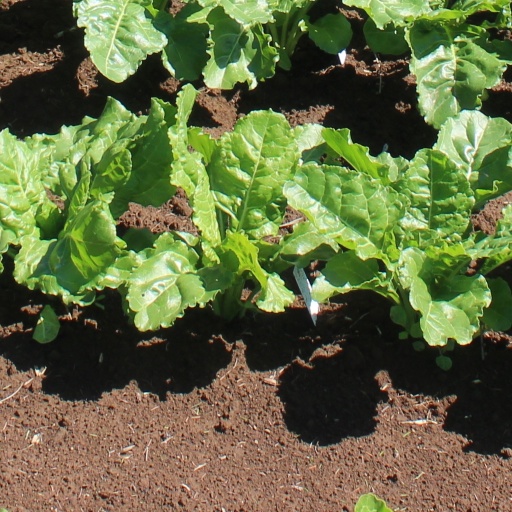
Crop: sugar beet